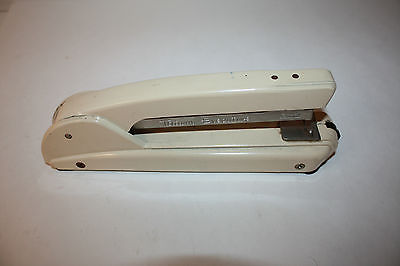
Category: stapler